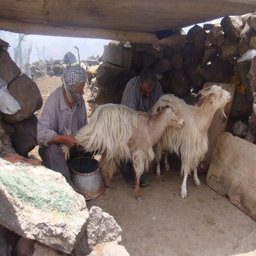
milking goats on the mountain